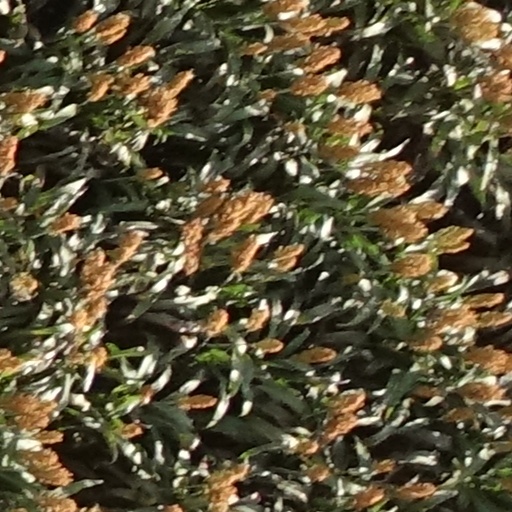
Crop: sorghum